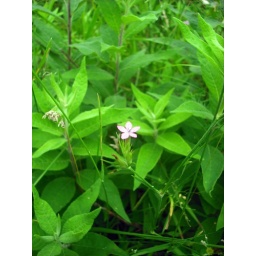
This flower is tiny and magenta in person